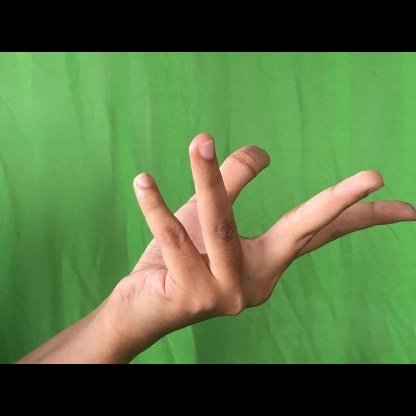
Mudra: Alapadmam